Musical note

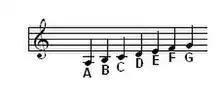
Latin alphabet names of notes of the A minor scale on a staff.

Music theory in most European countries and others use the solfège naming convention. Fixed do uses the syllables "re–mi–fa–sol–la–ti" specifically for the C major scale, while movable do labels notes of "any" major scale with that same order of syllables.